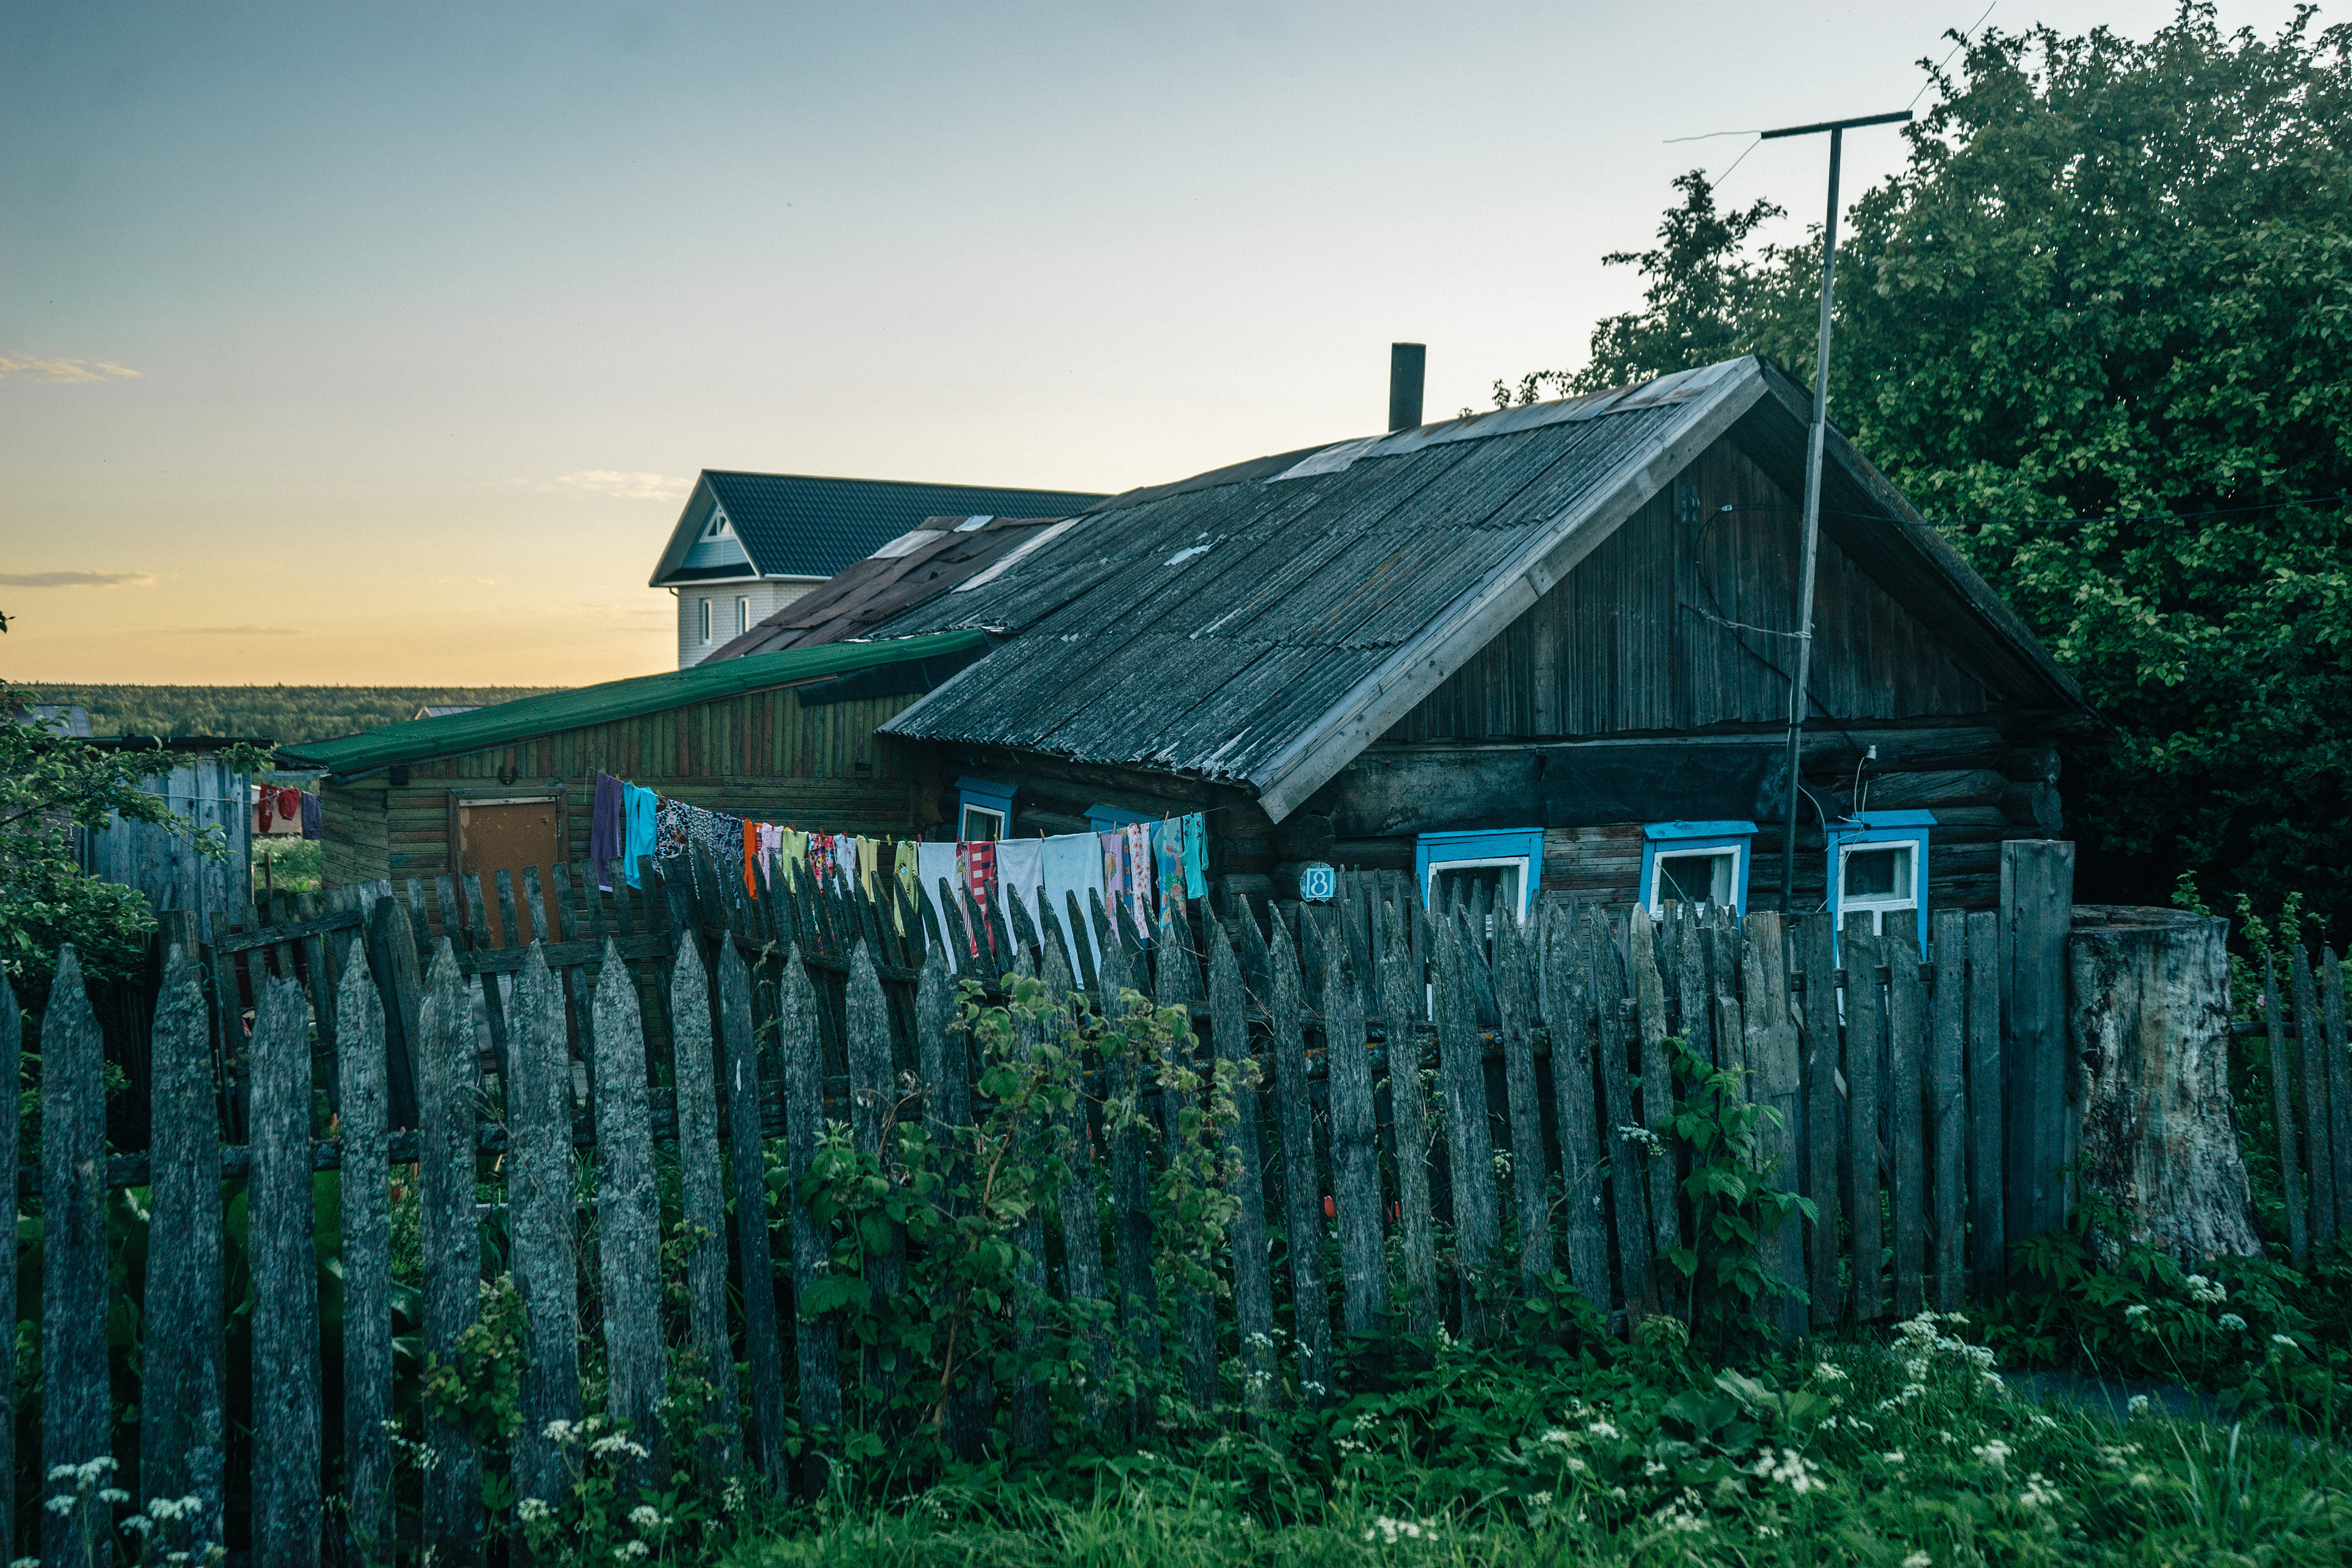
tree, nature, fence, farm, house, sunlight, flower, green, agriculture, rural area, woody plant, outdoor structure